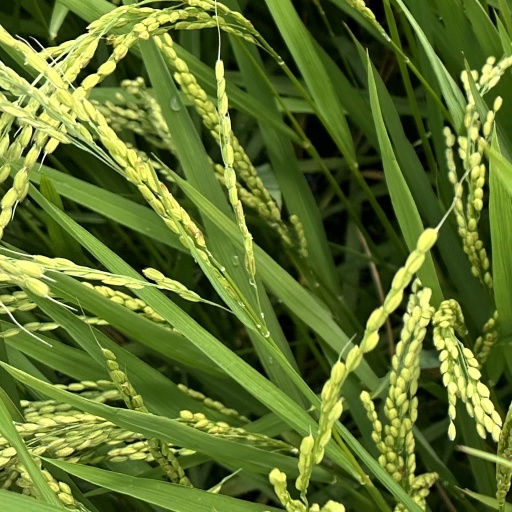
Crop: rice